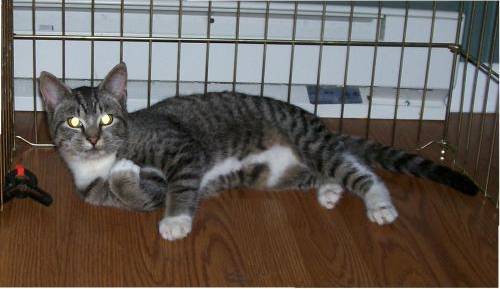
Label: cat